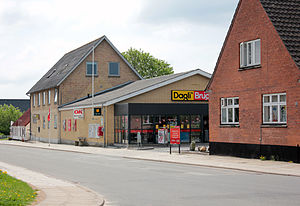
Tranum
Parti ved brugsen
Tranum er en landsby i Han Herred med 424 indbyggere, og er beliggende i Jammerbugt Kommune under Region Nordjylland. Tranum har lagt navn til omgivende Tranum Sogn, med tilhørende kirke Tranum Kirke. Tranum ligger omkring seks kilometer nord for Brovst, og omkring fire kilometer syd for Tranum Strand, der er belligende mellem Slettestrand og Rødhus.